National Library of Benin

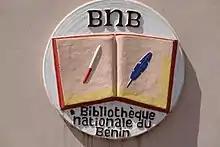
Benin National Library emblem

Originally located in Ouidah, The National Library of Benin was established on 25 November 1975 following the approval of the decree n°75-305. The first director of the library was Noël Hontongnon Amoussou. A 1976 Unesco report on the early stages of development of the library underlined the limited budget, the lack of personnel training, and the lack of global planning. A new building was created during the 1980s in Porto-Novo, which was opened to the public in 1987. For many years the director of the National Library was Florence Ayivi Foliaon.